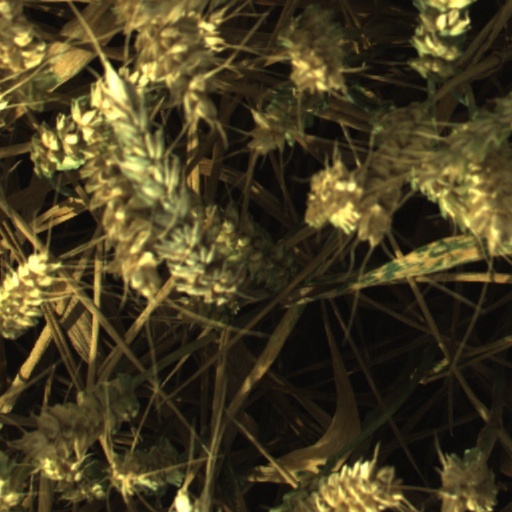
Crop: wheat